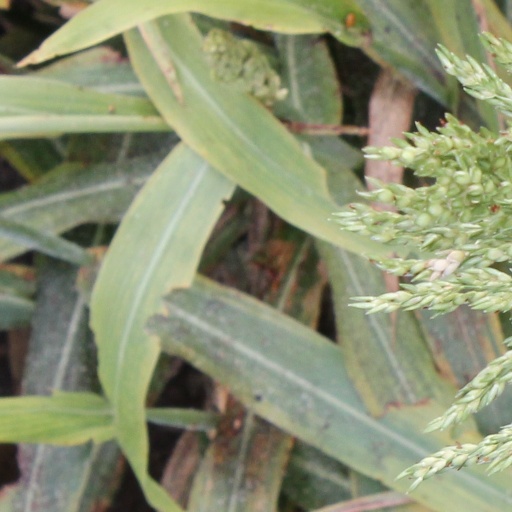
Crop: sorghum